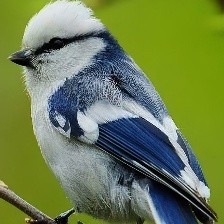
Species: AZURE TIT
Scientific name: CYANISTES CYANUS